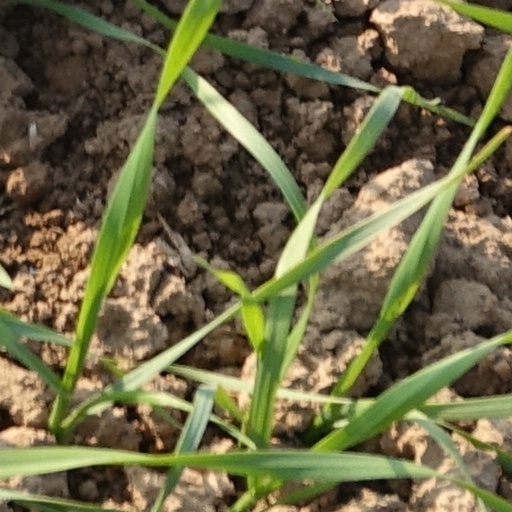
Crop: wheat